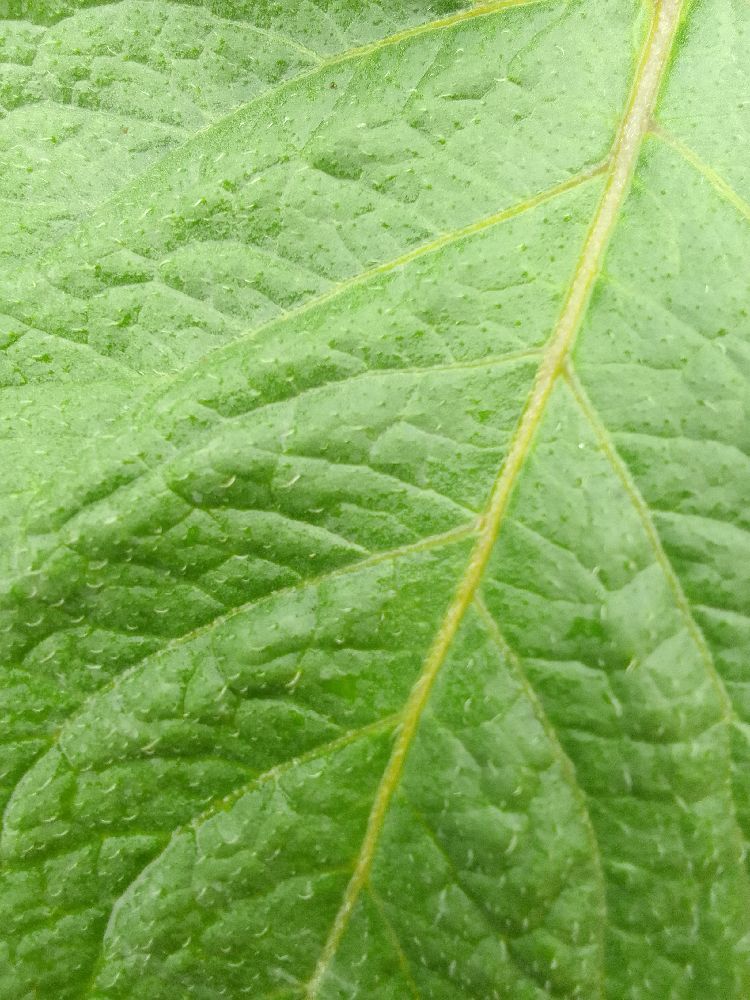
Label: Healthy